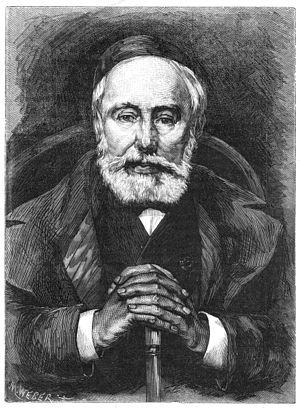
J.-P. Cluysenaar, architecte, vice-président de la Commission royale des Monuments de Belgique.
Jean-Pierre Cluysenaar né le 28 mars 1811 à Kampen, aux Pays-Bas, et mort le 16 février 1880 à Bruxelles, est un architecte belge figure de proue de l’éclectisme.